Captorhinus

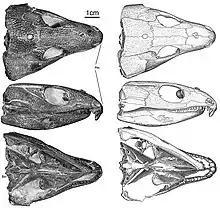
Skull of "Captorhinus" "kierani"

The most distinguishable trait of "Captorhinus" is its namesake: the hooking of the snout from prominent ventral angulation of the premaxillary process. Other notable characteristics include the dorsally positioned alary process of the jugal on the medial surface and flushed with the orbital margin, the retroarticular process longer anteroposteriorly than broad, and the anteriormost dentary tooth strongly procumbent. The posterior teeth are either chisel-shaped or ogival. Until the late 1990s, "Captorhinus" was diagnosed by the presence of multiple rows of marginal teeth on the maxillary and dentary bones. However, single-rowed captorhinid elements have been discovered, proving this hypothesis incorrect.